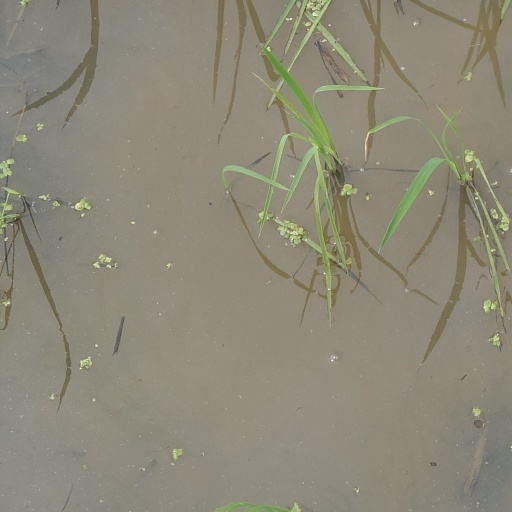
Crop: rice